Phylace (Thessaly)

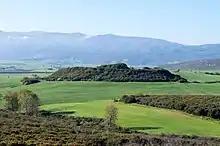
The archaeological site of ancient Phylake.

Phylace or Phylake ([ˌfyˈlaˌkɛː]), was a town and polis (city-state) of Phthiotis in ancient Thessaly. According to Greek mythology, this city was founded by Phylacus. In Ancient Greece, Phylace was a kingdom. Homer writes that this was one of the places subject to Protesilaus, who was the first Greek hero killed in the Trojan War, and the place is frequently mentioned in the Homeric poems. It contained a temple of Protesilaus. Pliny erroneously calls it a town of Magnesia. Strabo describes it as standing between Pharsalus and Phthiotic Thebes, at the distance of about 100 stadia from the latter.